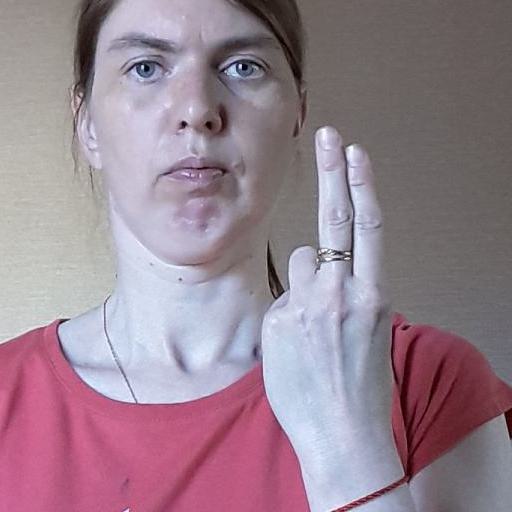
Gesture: two_up_inverted